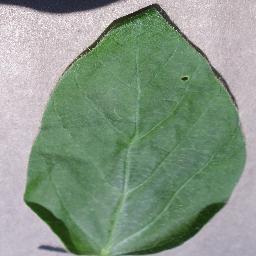
Label: Soybean___healthy